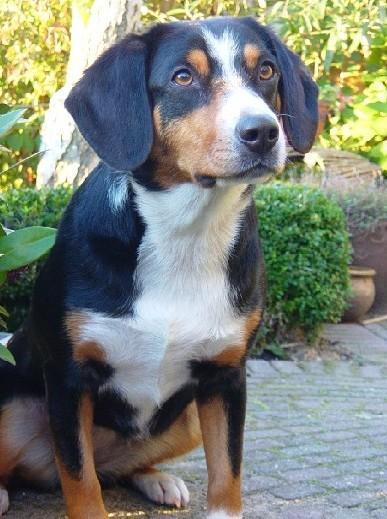
EntleBucher